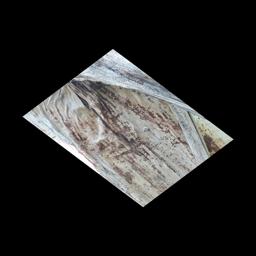
Label: PSEUDOSTEM WEEVIL